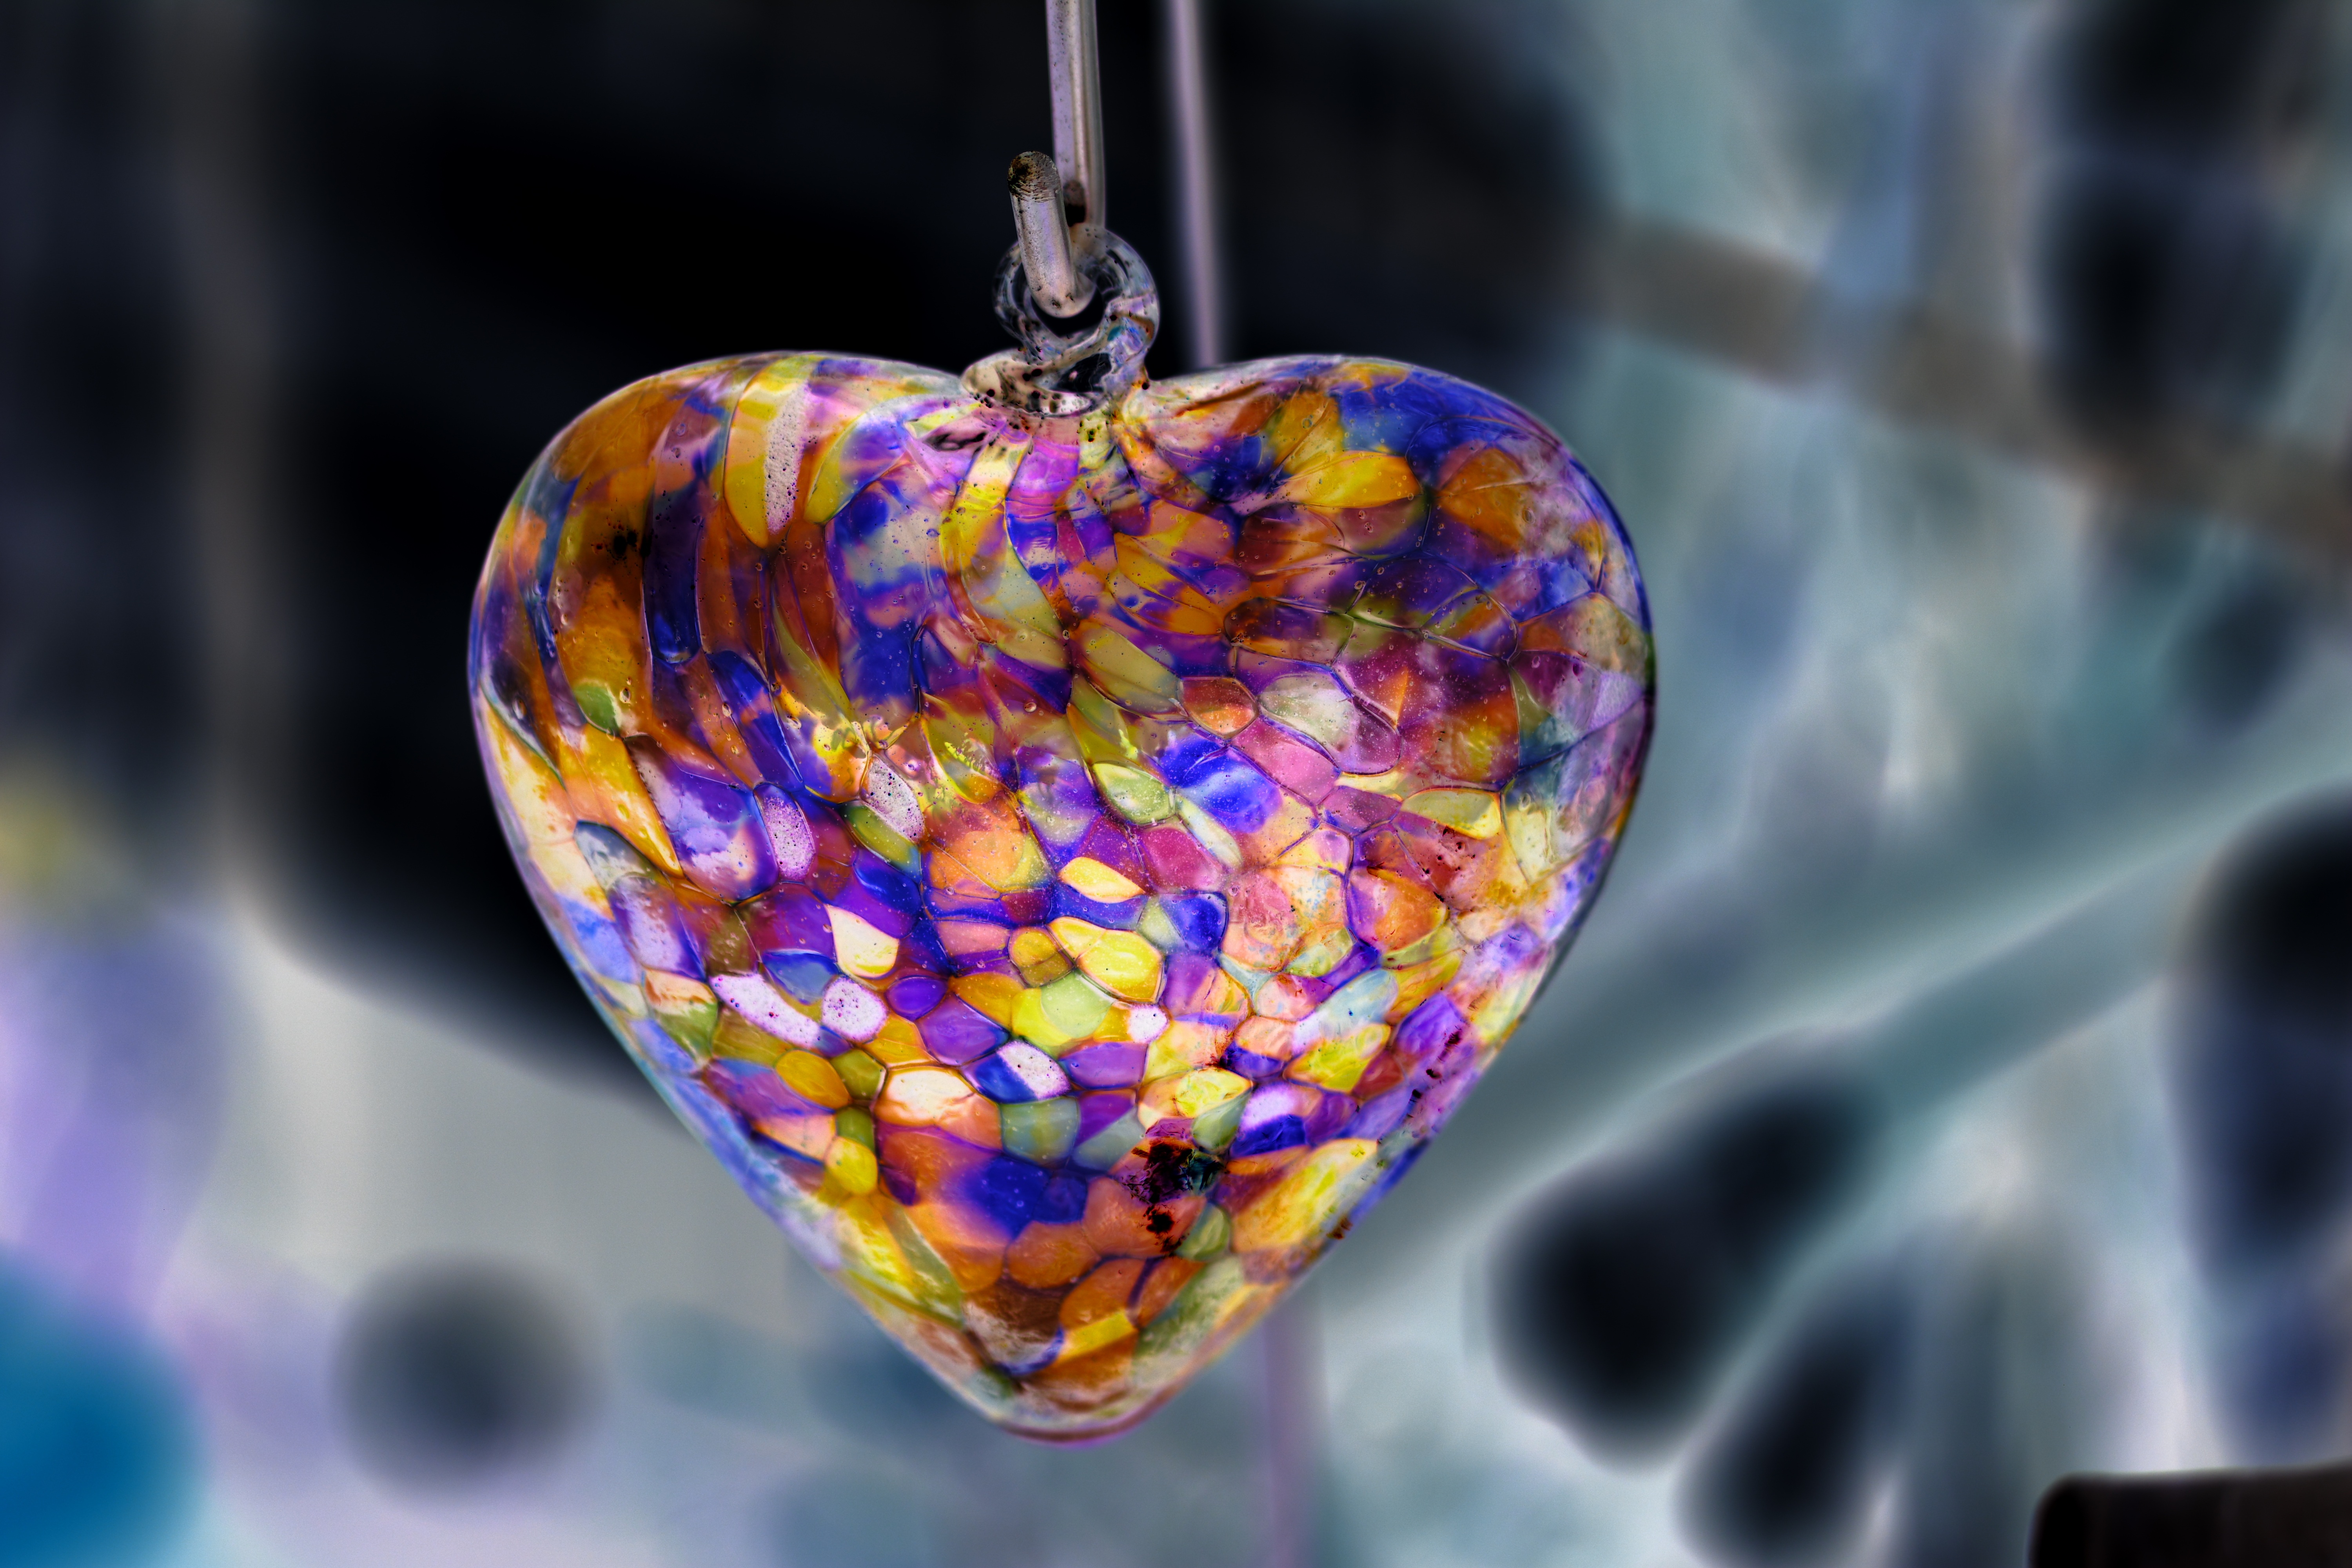
flower, petal, love, heart, color, blue, lighting, close up, human body, organ, macro photography, image editing, love symbol, glass heart